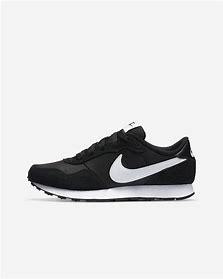
Brand: Nike
Model: MD Valiant